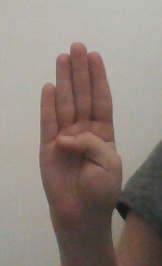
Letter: kaaf